Republic of Texas

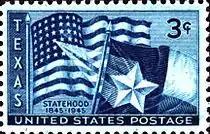
Postage stamp issued on the 100th anniversary of Texas statehood, 1945

In September 1836 Texas elected a Congress of 14 senators and 29 representatives. The Constitution allowed the first president to serve for two years and subsequent presidents for three years. To hold an office or vote, a man had to be a citizen of the Republic.